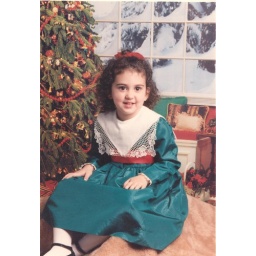
xmas Amanda in green dress